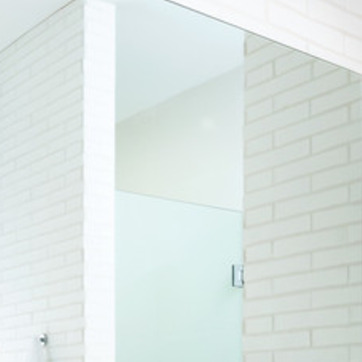
Material: mirror